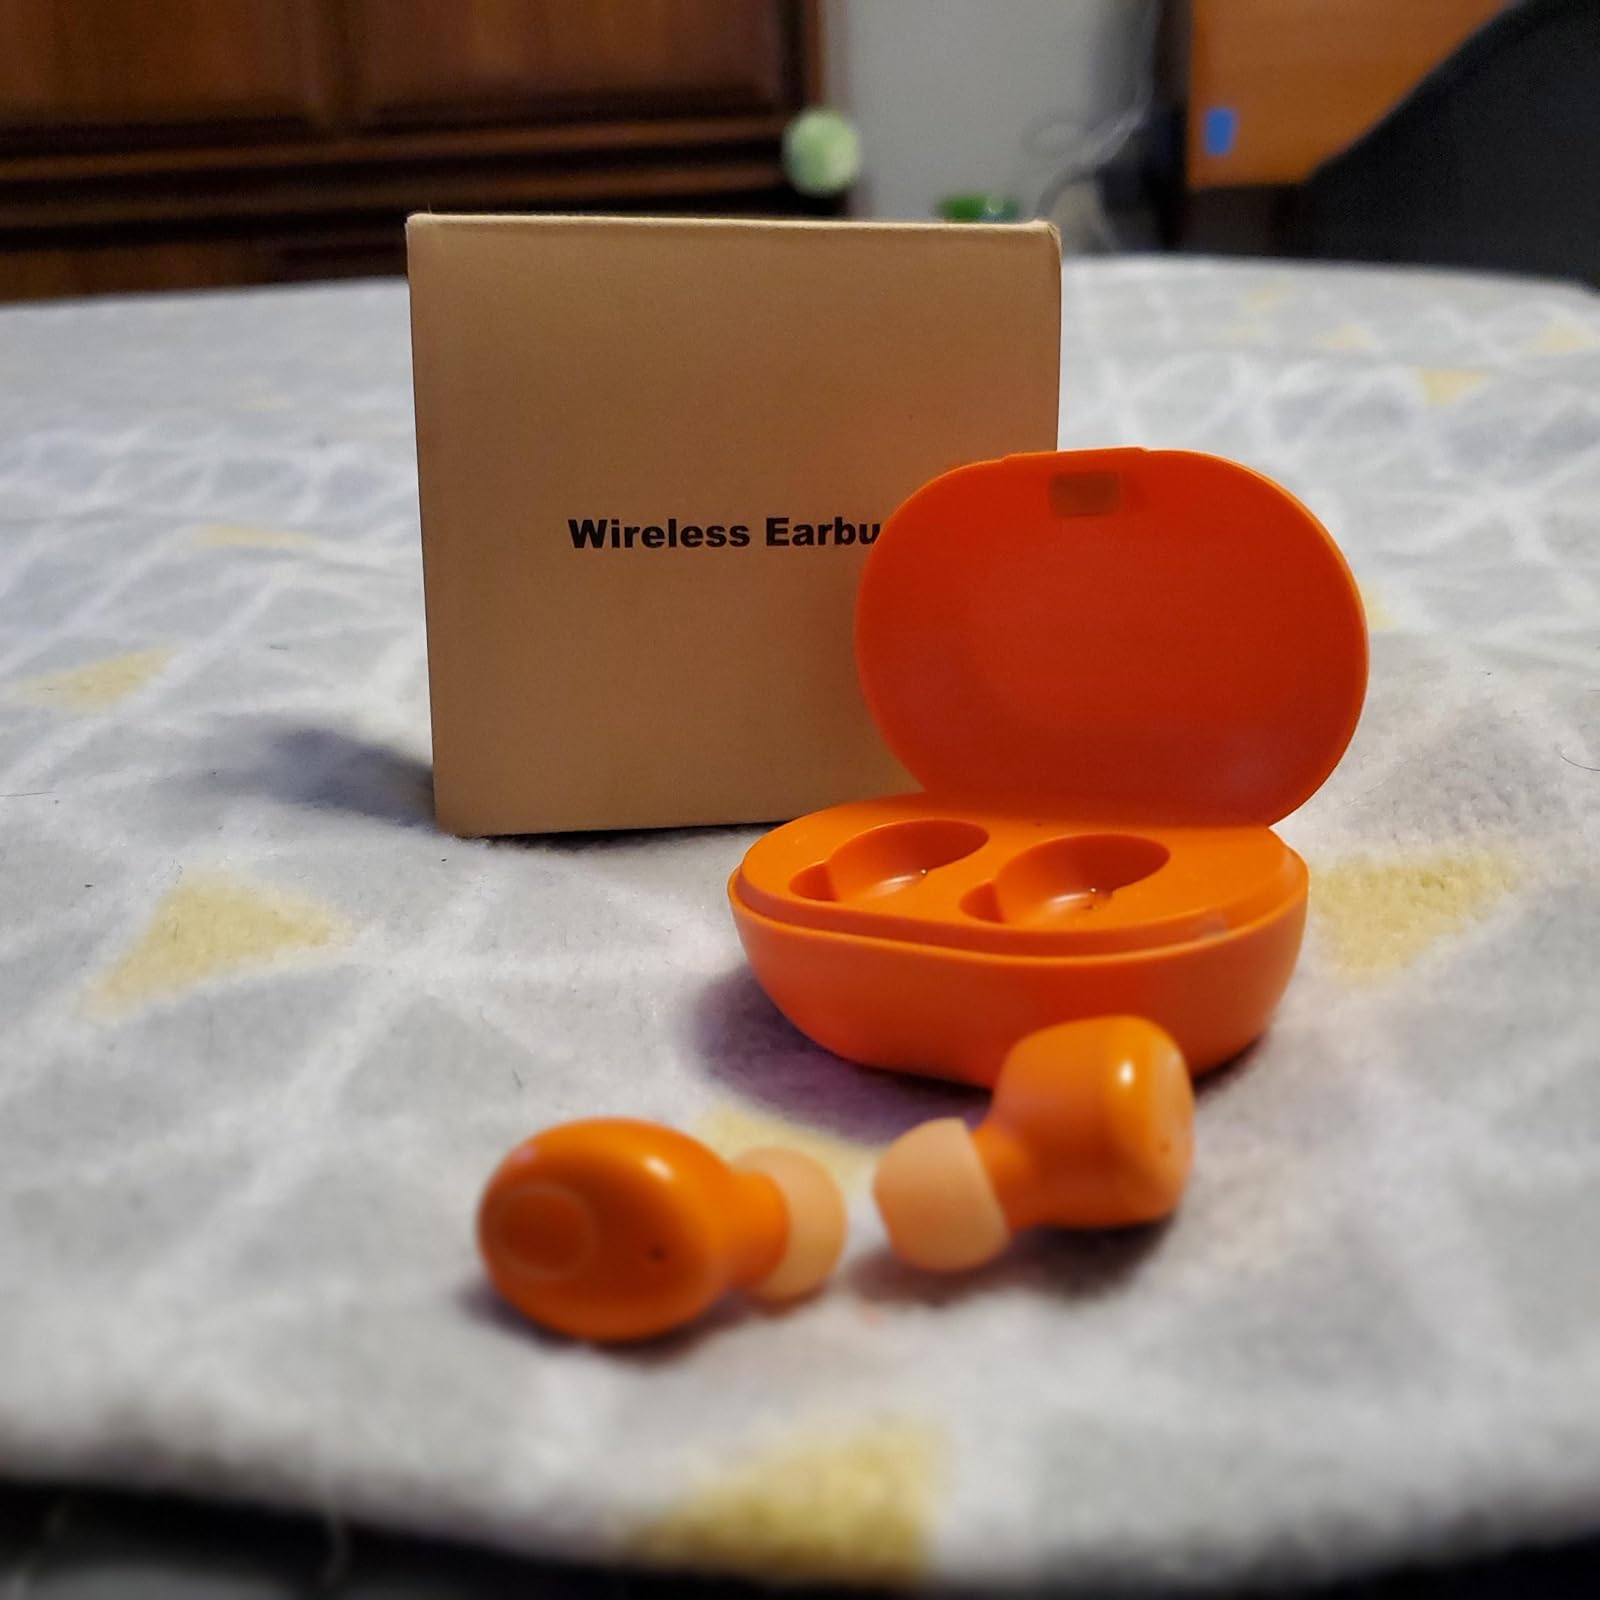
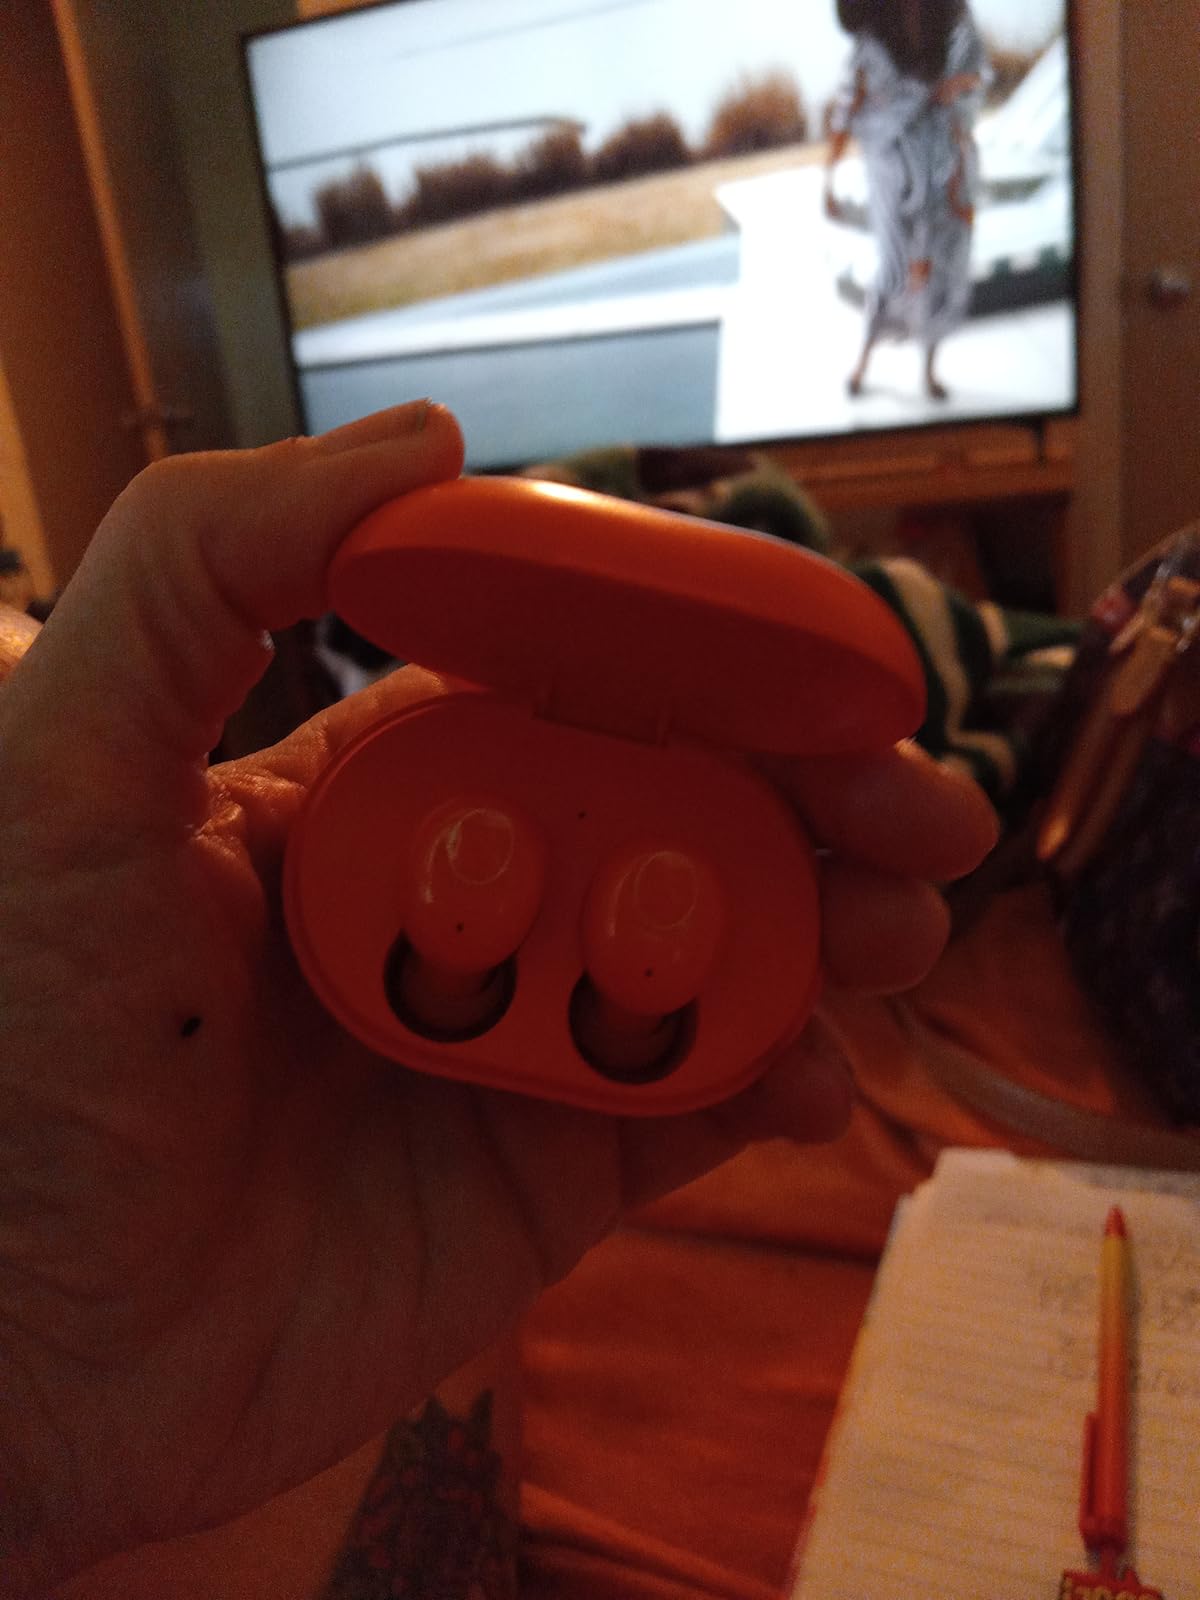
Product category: earbuds
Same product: yes